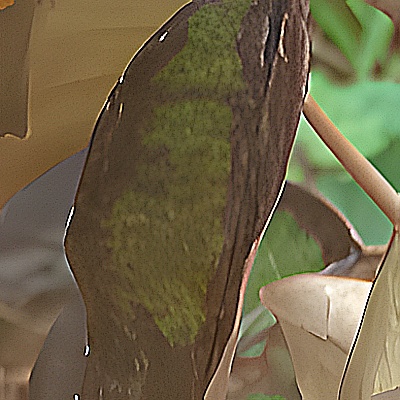
Label: Leaf_Rhizoctonia